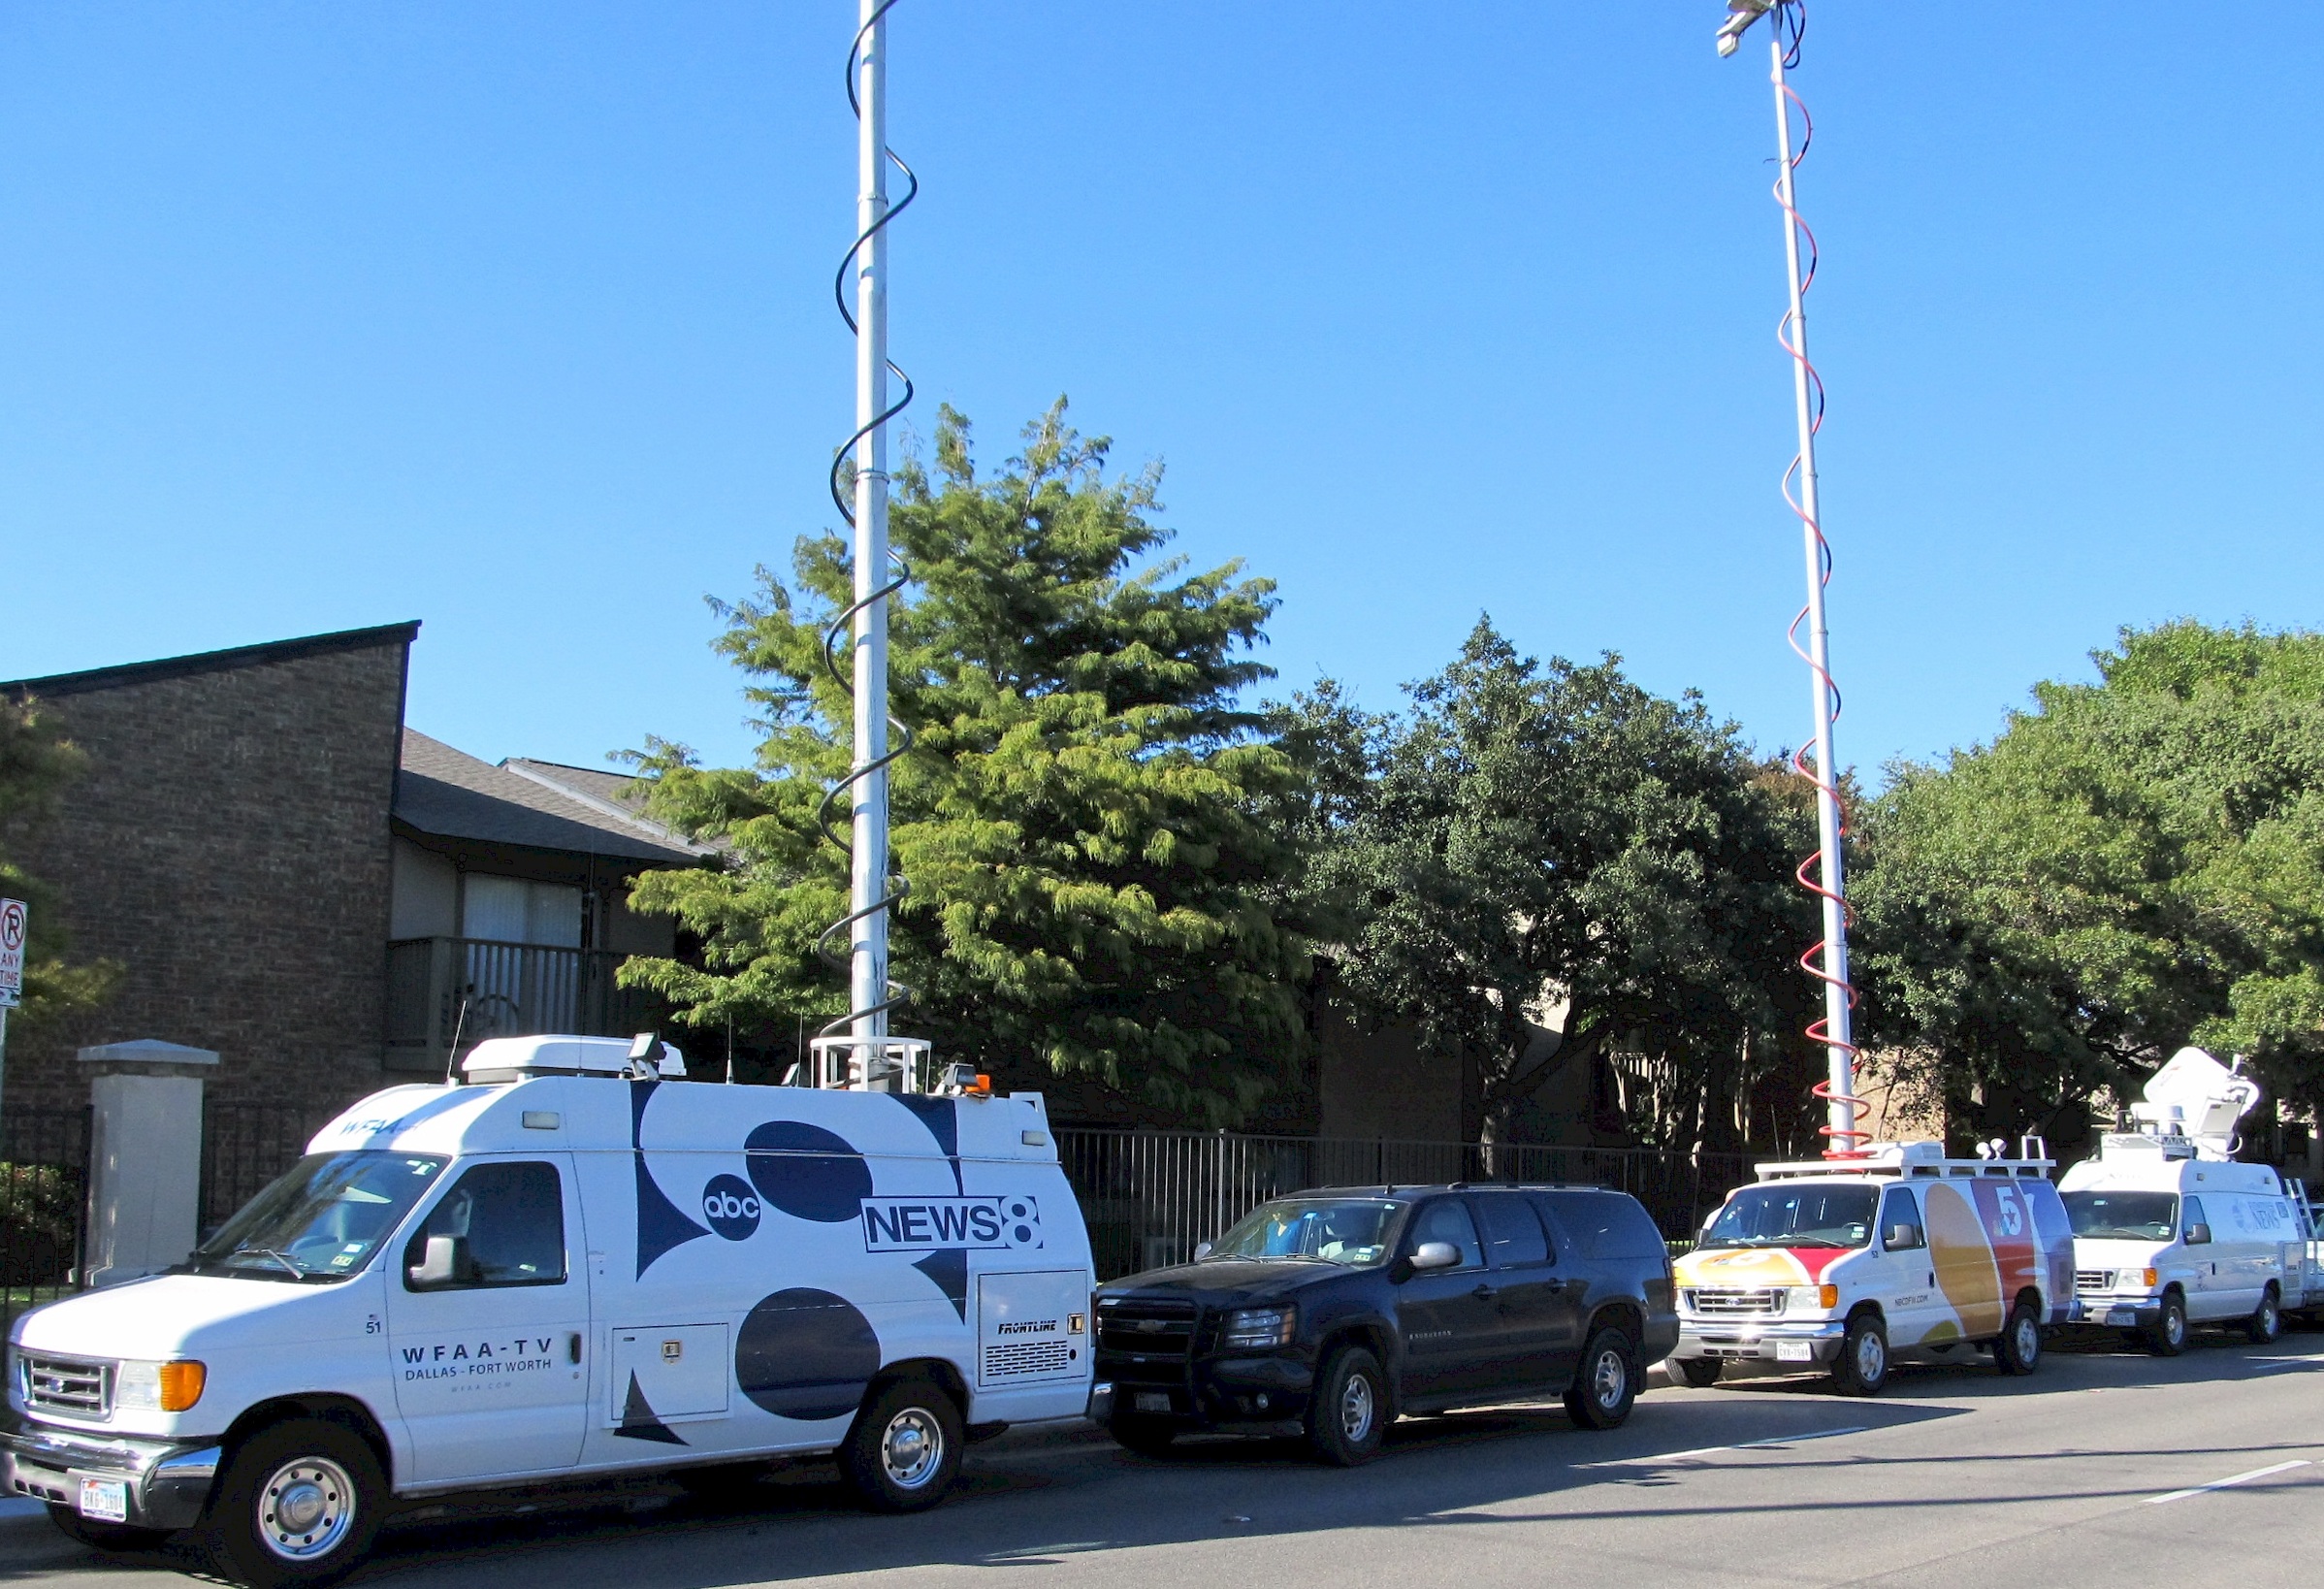
technology, van, remote, antenna, truck, vehicle, equipment, signal, tv, satellite, broadcast, reporters, report, broadcasting, story, news, journalism, transmission, vehicles, antennae, journalists, transmit, residential area, reporting